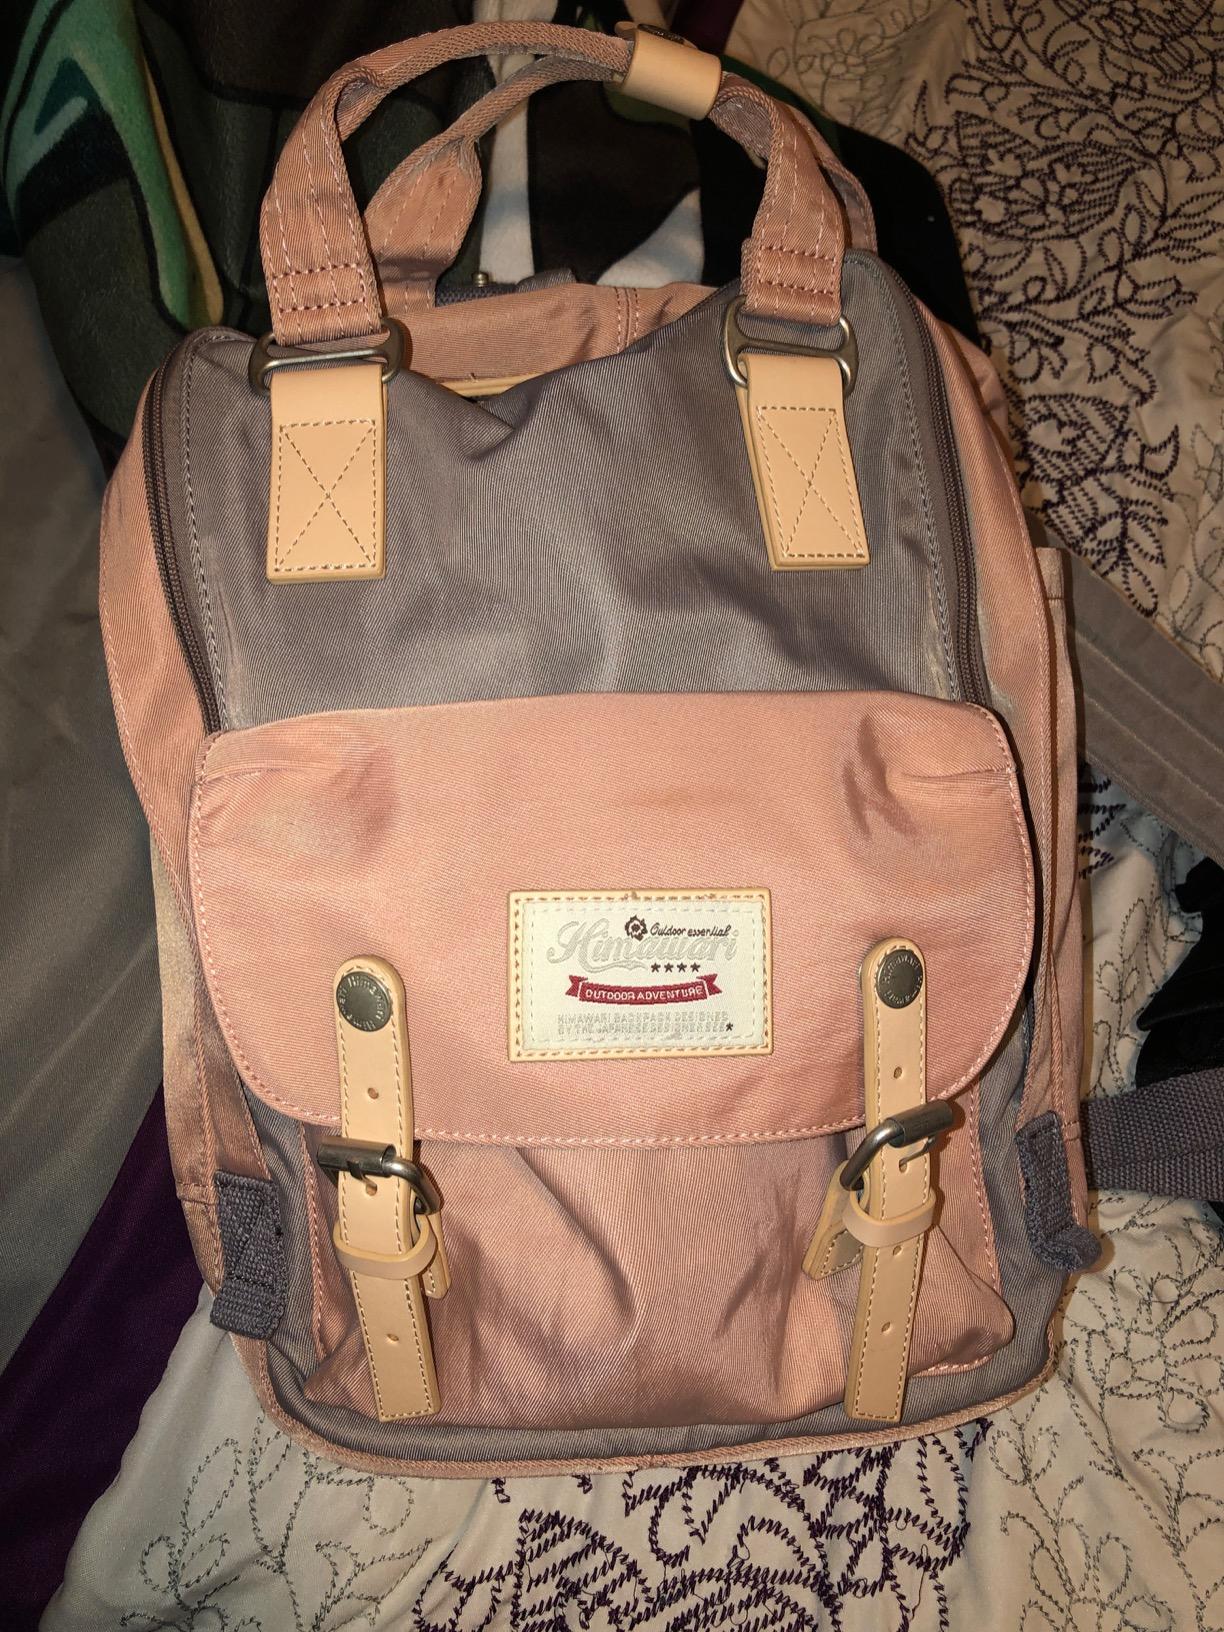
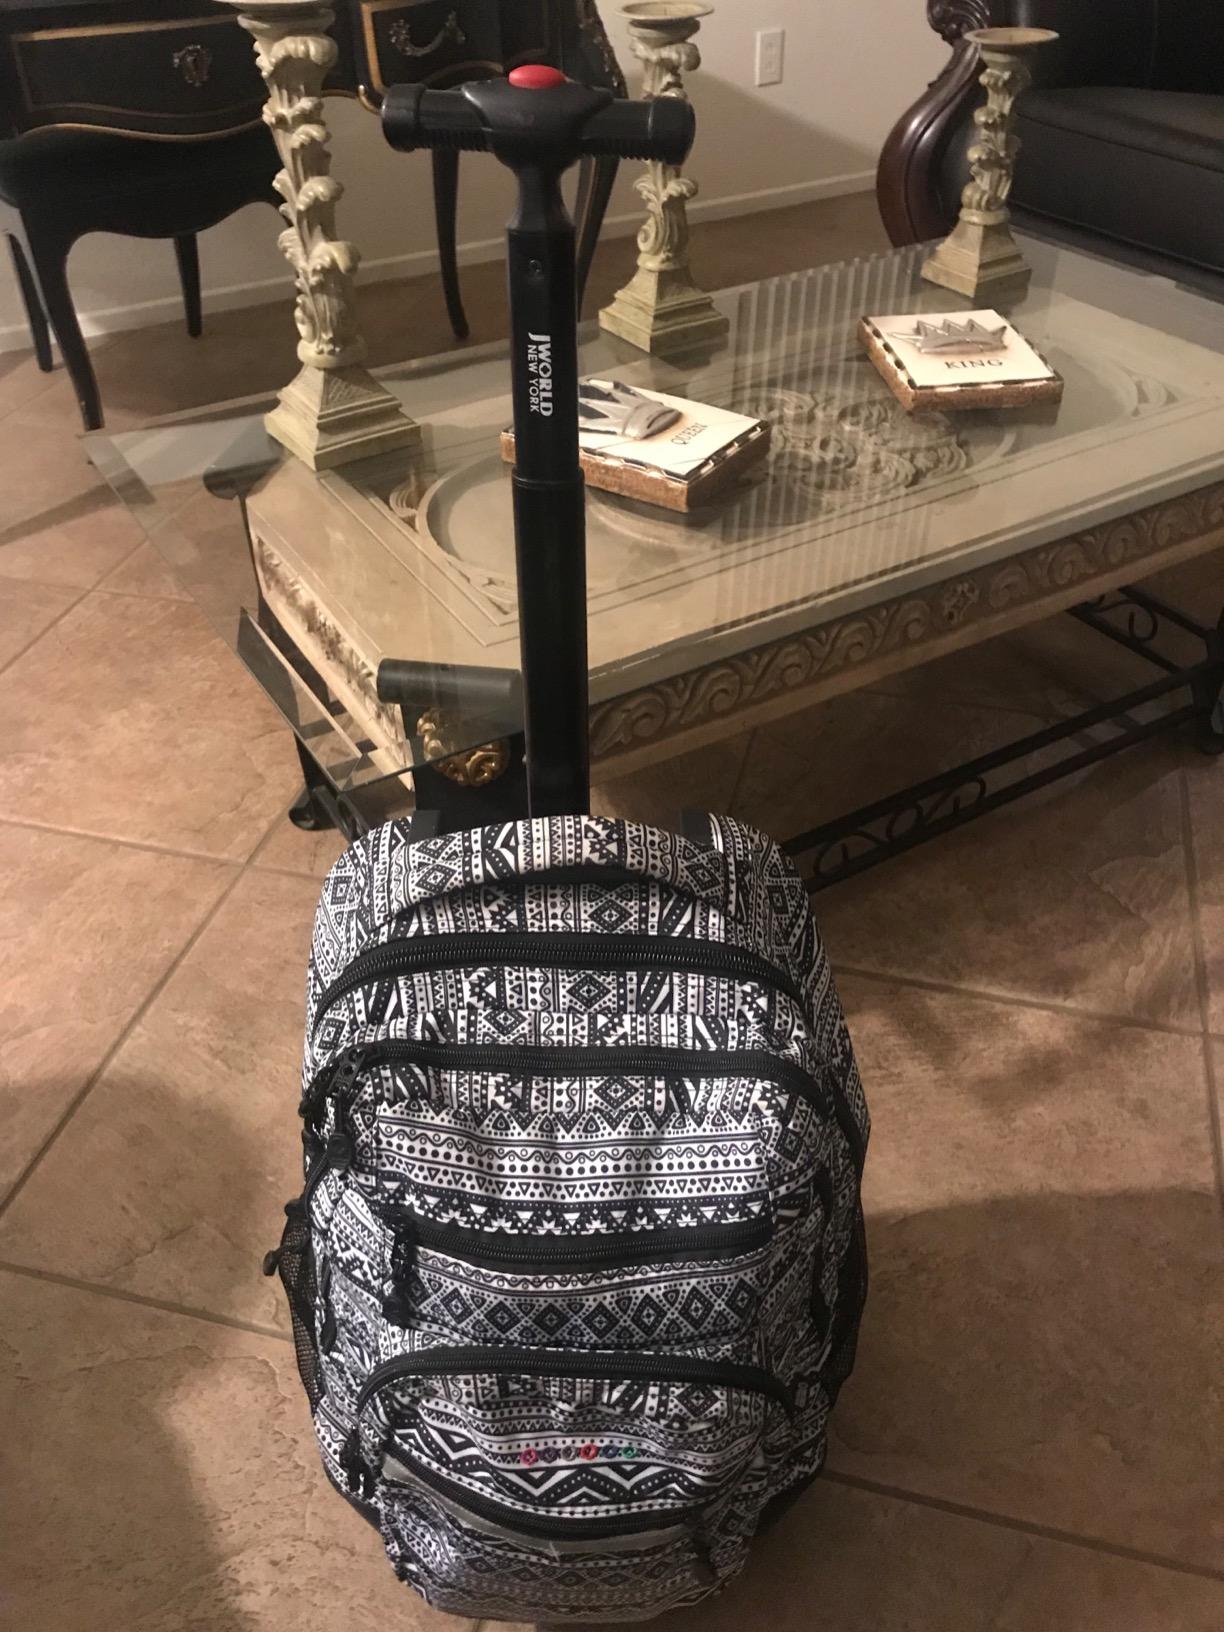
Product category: bag
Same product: no